Two Seconds

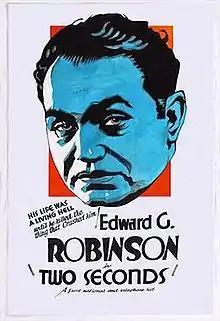
1932 theatrical poster

Two Seconds is a 1932 American pre-Code crime drama film directed by Mervyn LeRoy and starring Edward G. Robinson, Vivienne Osborne and Preston Foster. It was based on a successful Broadway play of the same name by Elliott Lester. The title refers to the two seconds it takes the condemned person to die in the electric chair after the executioner throws the switch. Preston Foster reprises the role he played on the Broadway stage.